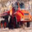
Label: truck